Political parties of Russia in 1917

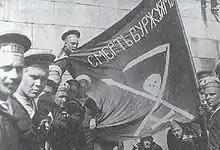
Revolutionary sailors – anarchists in Helsingfors in the summer of 1917

The movement of anarchists in Russia noticeably intensified during the 1905 revolution, the number of anarchist groups in the period 1905–1907 in comparison with 1903 increased by about ten times. The main ideologues of Russian anarchism were Mikhail Bakunin and Pyotr Kropotkin, who developed the doctrine of "anarcho–communism" as a free union of separate communities ("communes") without any central state power at all.